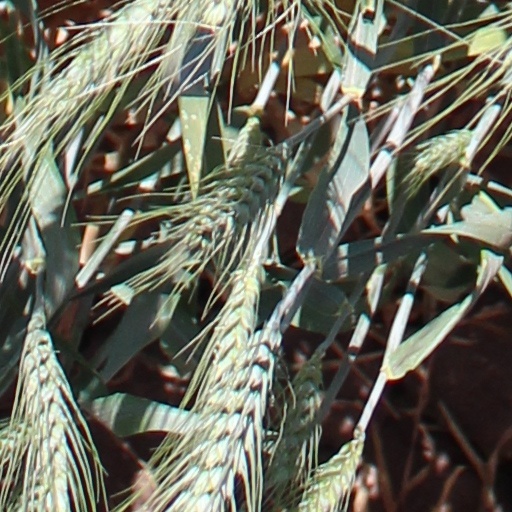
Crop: wheat